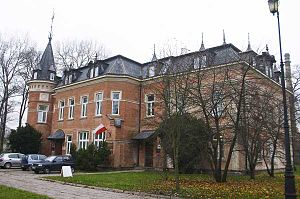
Białystok / Billeder fra Białystok
Białystok også kendt under alternative navne, er den største by i det nordøstlige Polen. Beliggende ved Biała-floden i voivodskabet Podlasie, der kaldes Polens grønne lunger, med blandt andet nationalparkerne Białowieska og Biebrza. Byen daterer sig tilbage til 1300 -tallet. Białystok har traditionelt været et af de førende centre for akademisk, kulturelt og kunstnerisk liv i Podlasie. Den vigtigste økonomiske centrum i det nordøstlige Polen, og er nu hovedstad i Podlasie voivodskab. Voivodskabet ligger i nærheden grænsen mellem Polen og Hviderusland. Białystok har med sine 297.288 indbyggere den næst største befolkningstæthed, ellevte højeste befolkningstal og trettende største areal af polske byer. Byen med de tilstødende kommuner udgør Białystok storbyområde.